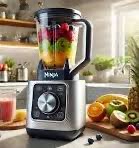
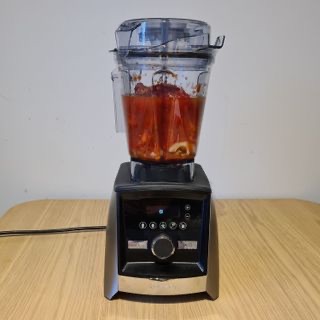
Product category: items_blender
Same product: no